Return to a Better Tomorrow

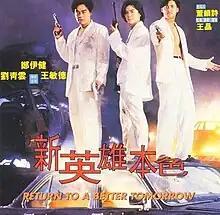
Film poster

Return to a Better Tomorrow is a 1994 Hong Kong action film directed by Wong Jing. It is an in-name-only remake of the 1986 film "A Better Tomorrow" featuring different characters and a different story.